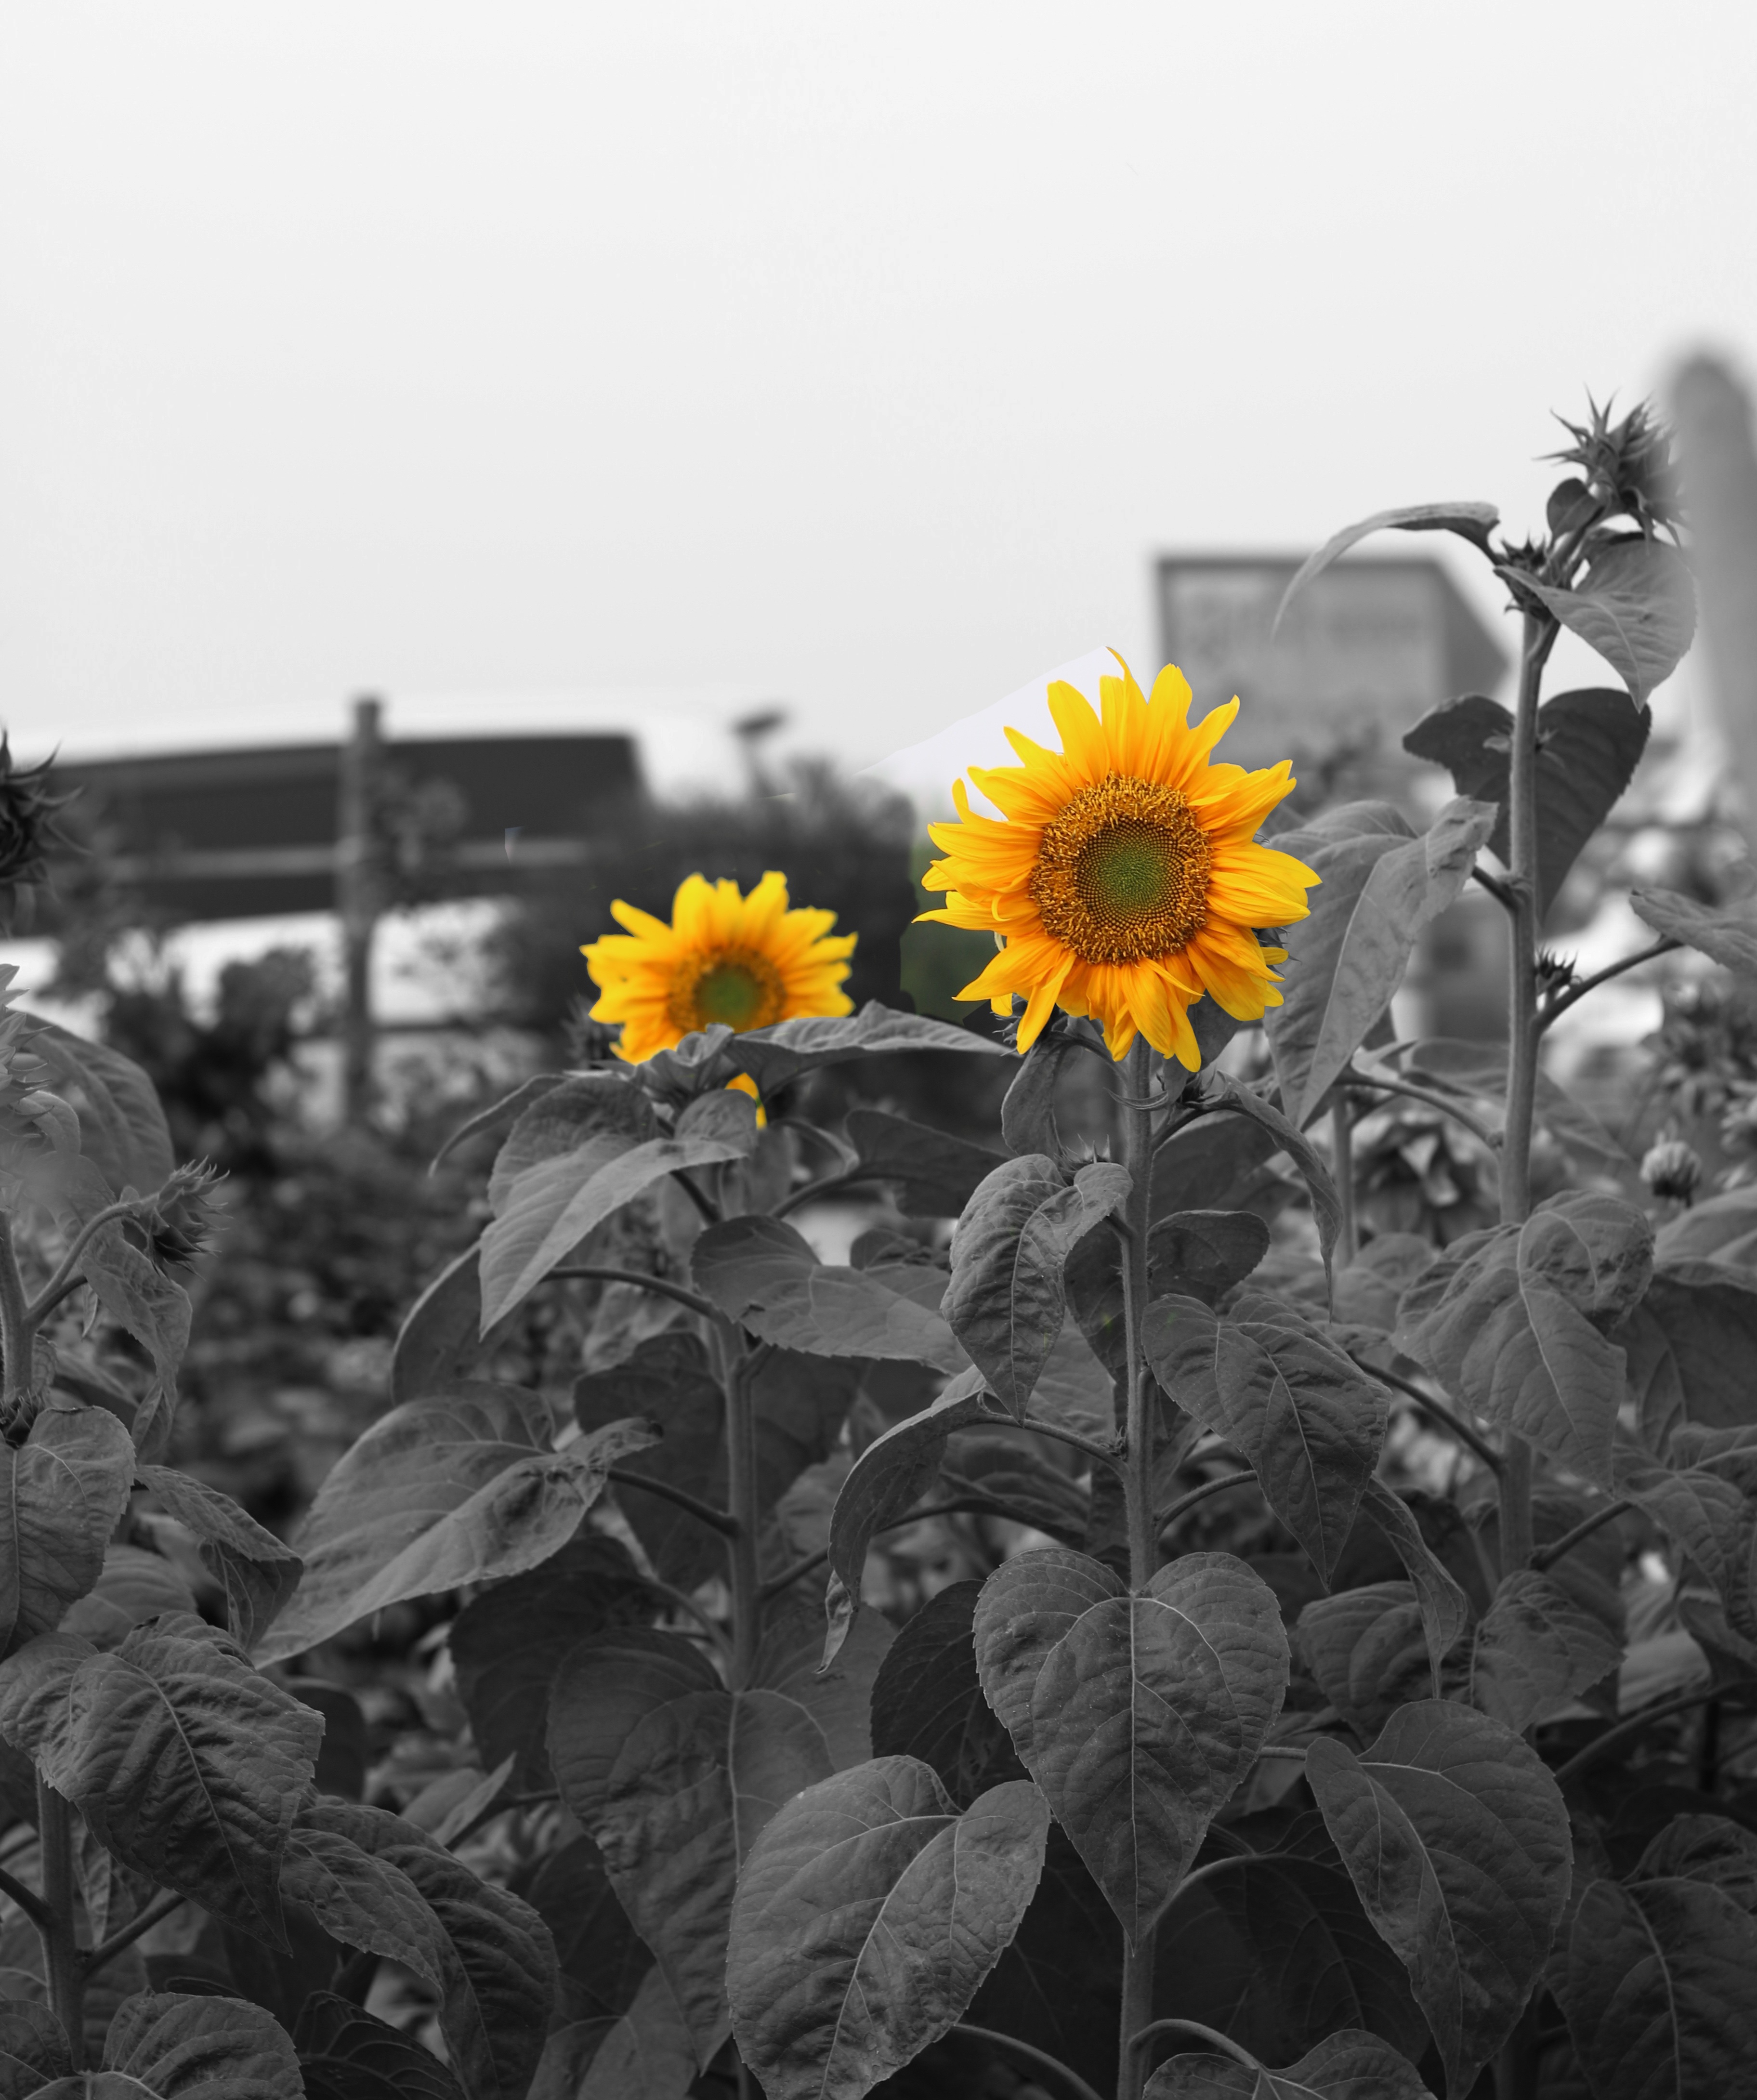
nature, black and white, growth, plant, sun, field, leaf, flower, petal, floral, environment, orange, green, natural, botany, environmental, yellow, agriculture, garden, monochrome, flora, botanical, sunflower, flowers, gardening, flowering plant, daisy family, monochrome photography, sunflower seed, land plant